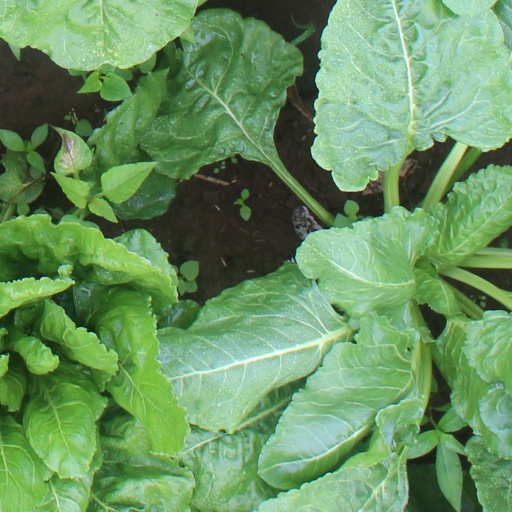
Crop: sugar beet